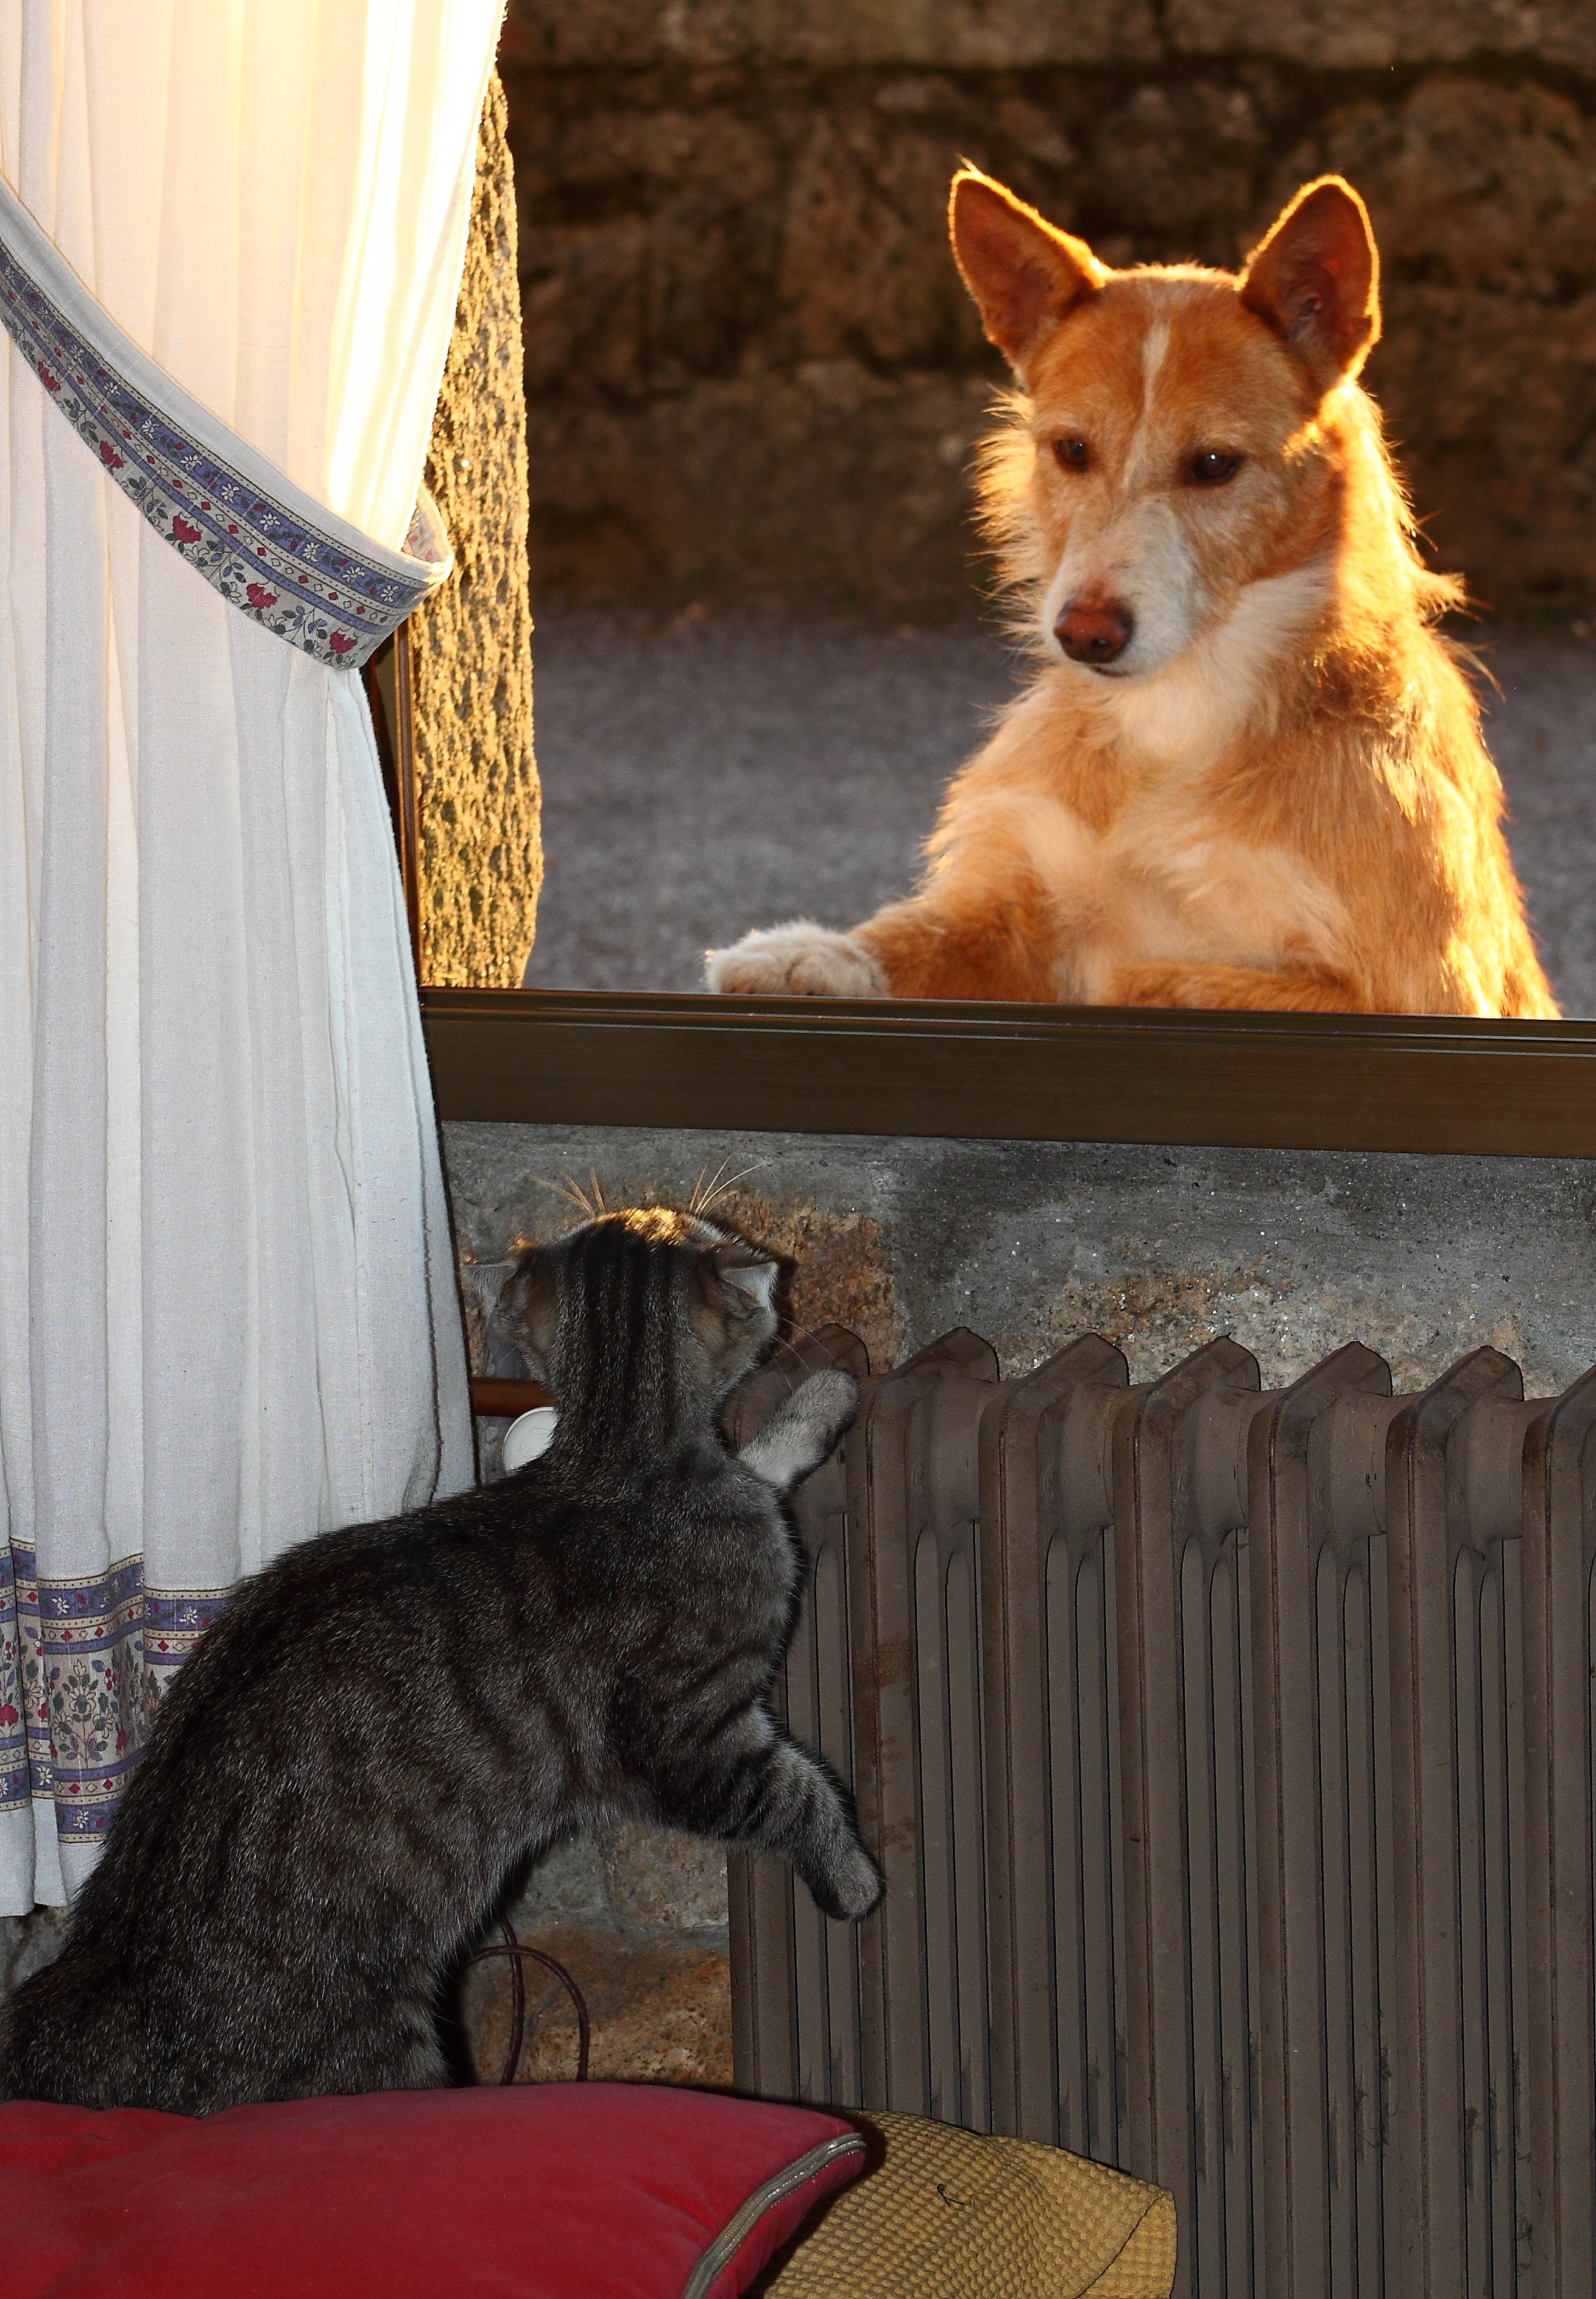
cat, mammal, animals, vertebrate, ggl1, animales, canoneos500d